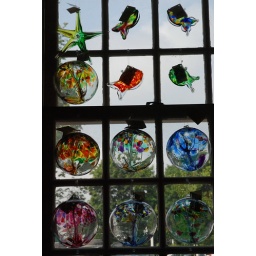
blown glass in the window